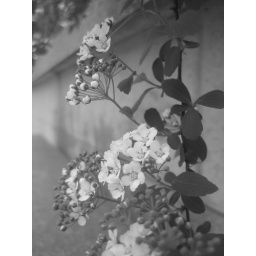
White flowers in black & white.